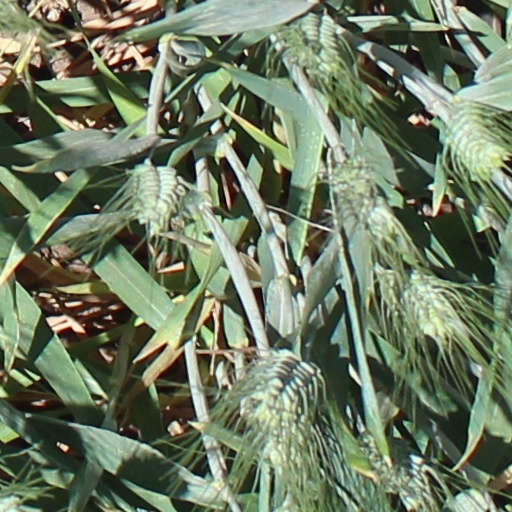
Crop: wheat